William Lyons

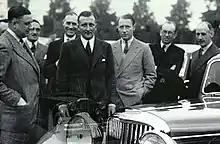

Sir William Lyons (4 September 1901 – 8 February 1985), known as "Mr. Jaguar", was with fellow motorcycle enthusiast William Walmsley, the co-founder in 1922 of the Swallow Sidecar Company, which became Jaguar Cars Limited after the Second World War.